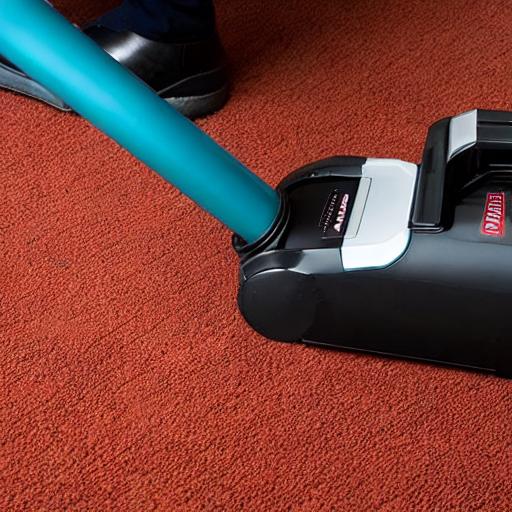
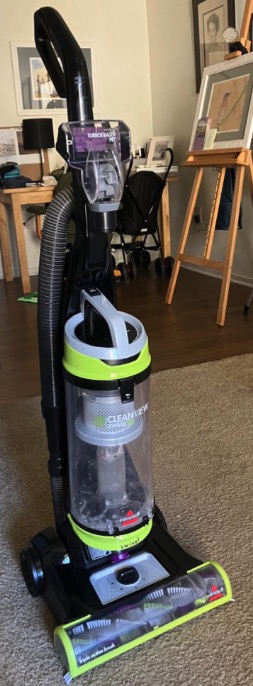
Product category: items_vacuum
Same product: no